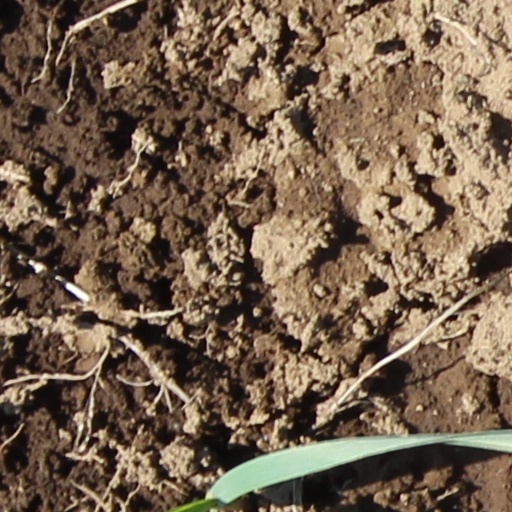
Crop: wheat